Bobby Lowe

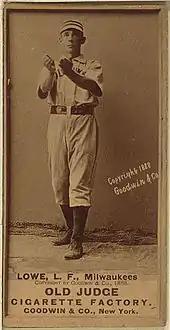
Lowe with the Milwaukee Brewers in 1888

In 1882, Lowe played with the Archie Reeds, an amateur baseball club in New Castle. He left his job with the "Courant" in 1883 and, at age 18, took a job as a machinist at Witherow & Co., the largest manufacturing establishment in New Castle. He was the sole support at the time for his mother and youngest sister, Olive, and gave up baseball for several years. Some accounts indicate he also played for Witherow's plant baseball team and for the Neshannocks of New Castle.